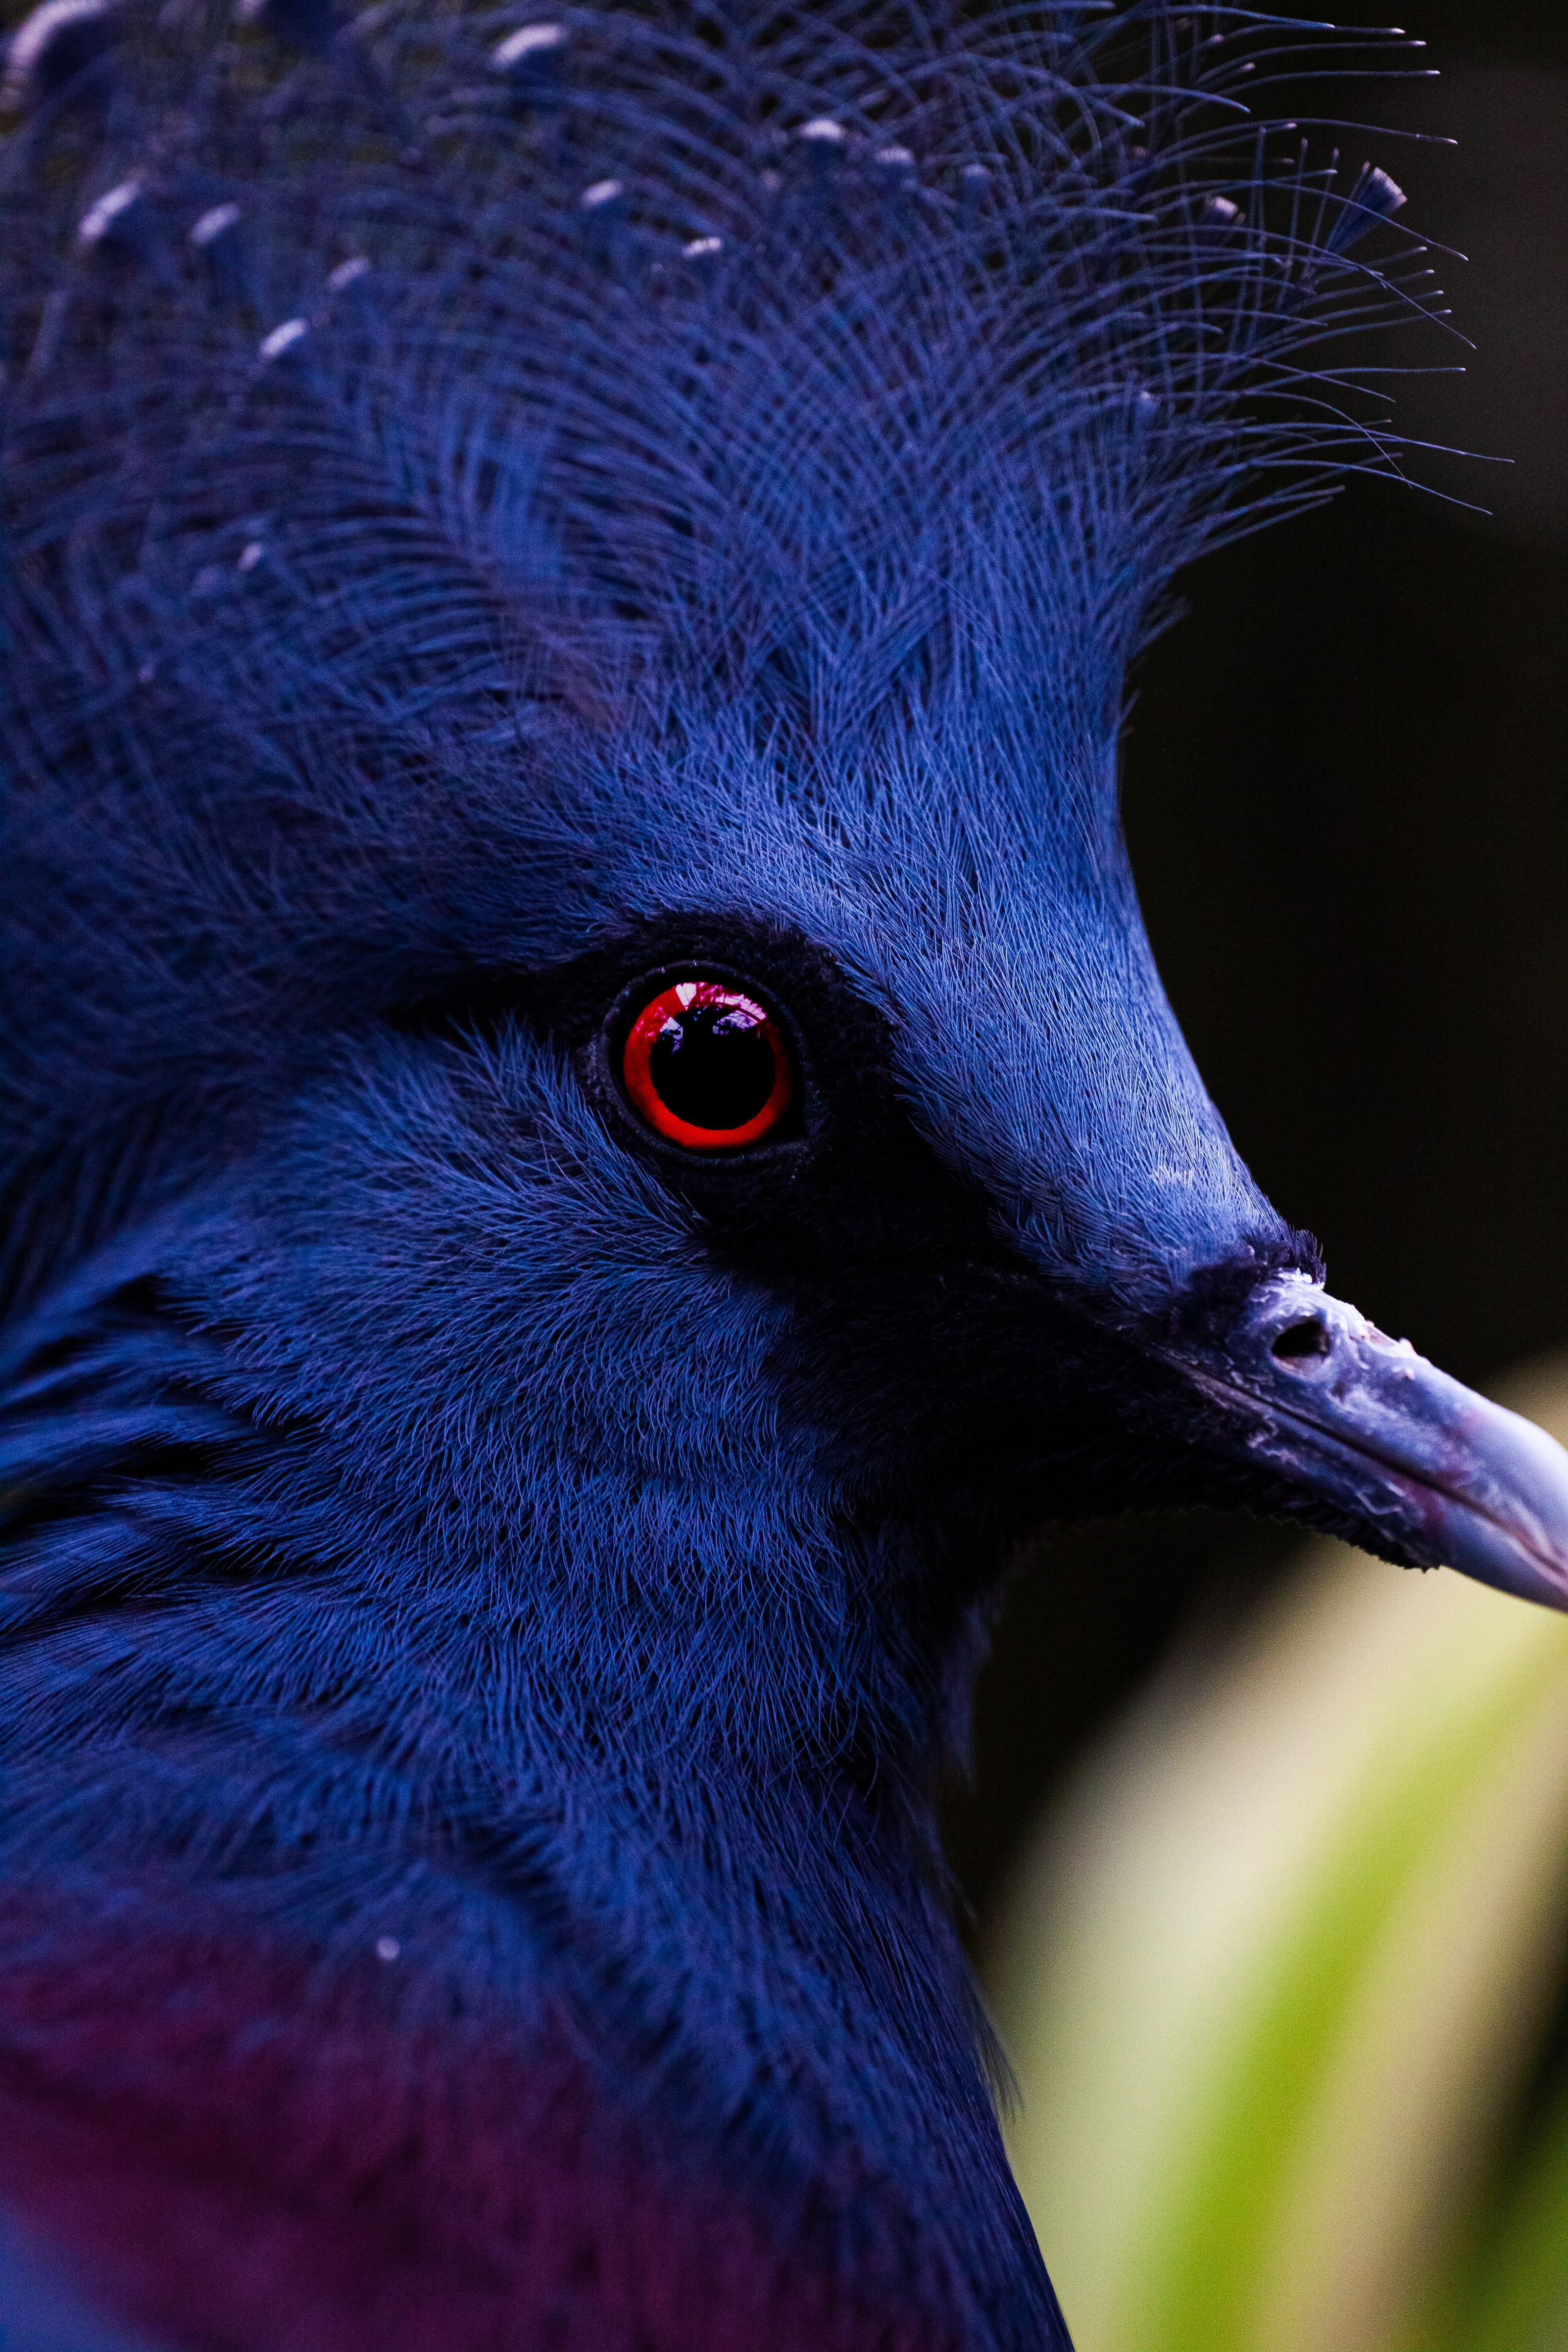
natural, bird, eye, beak, plant, feather, wing, electric blue, close up, wildlife, carmine, terrestrial animal, rock dove, comb